Haplogroup A (Y-DNA)

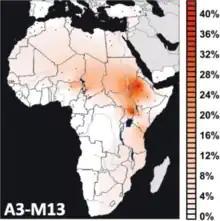
Geographical frequency distribution of Haplogroup A3-M13.

Prior to 2002, there were in academic literature at least seven naming systems for the Y-Chromosome Phylogenetic tree. This led to considerable confusion. In 2002, the major research groups came together and formed the Y-Chromosome Consortium (YCC). They published a joint paper that created a single new tree that all agreed to use. Later, a group of citizen scientists with an interest in population genetics and genetic genealogy formed a working group to create an amateur tree aiming at being above all timely. The table below brings together all of these works at the point of the landmark 2002 YCC Tree. This allows a researcher reviewing older published literature to quickly move between nomenclatures.